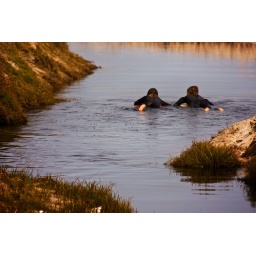
Two female youngsters padling on a river aiming against the ocean. Scarborough.